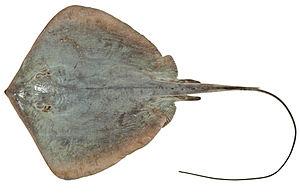
Dasyatis est un genre de raies de la famille des Dasyatidae.